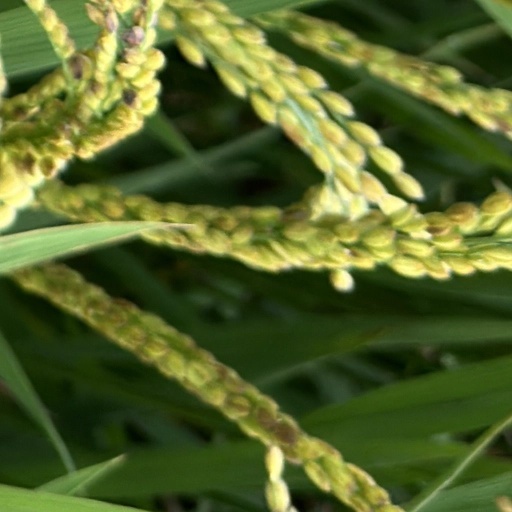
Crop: rice